Pfersee

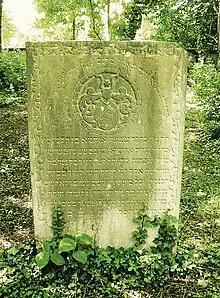
Hebrew grave marker at Jewish cemetery Pfersee in Augsburg, Germany

The name Pfersee probably derives from “fert” (Furt), meaning a ford (crossing).